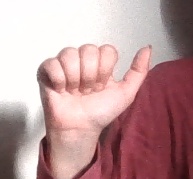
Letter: dhad